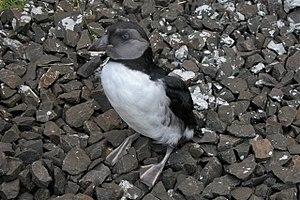
Le Macareux moine, également dit « perroquet de mer », est une espèce d'oiseau marin pélagique nord-atlantique qui vit en haute mer, sauf lors de sa reproduction qui le contraint à rejoindre la terre ferme où il niche sur les pentes enherbées, les îles ou sur des falaises.